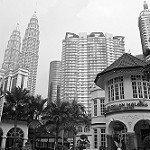
Label: B & W